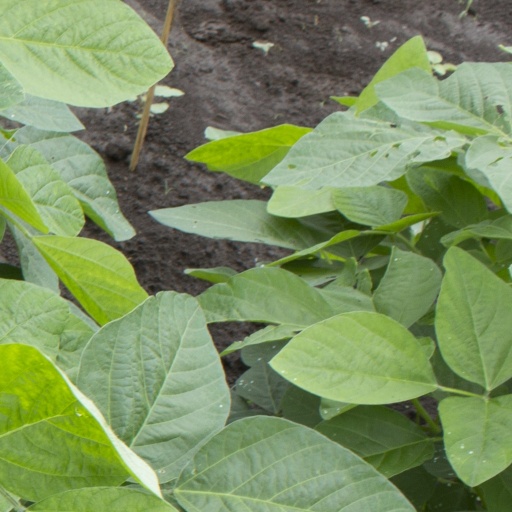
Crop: soybean